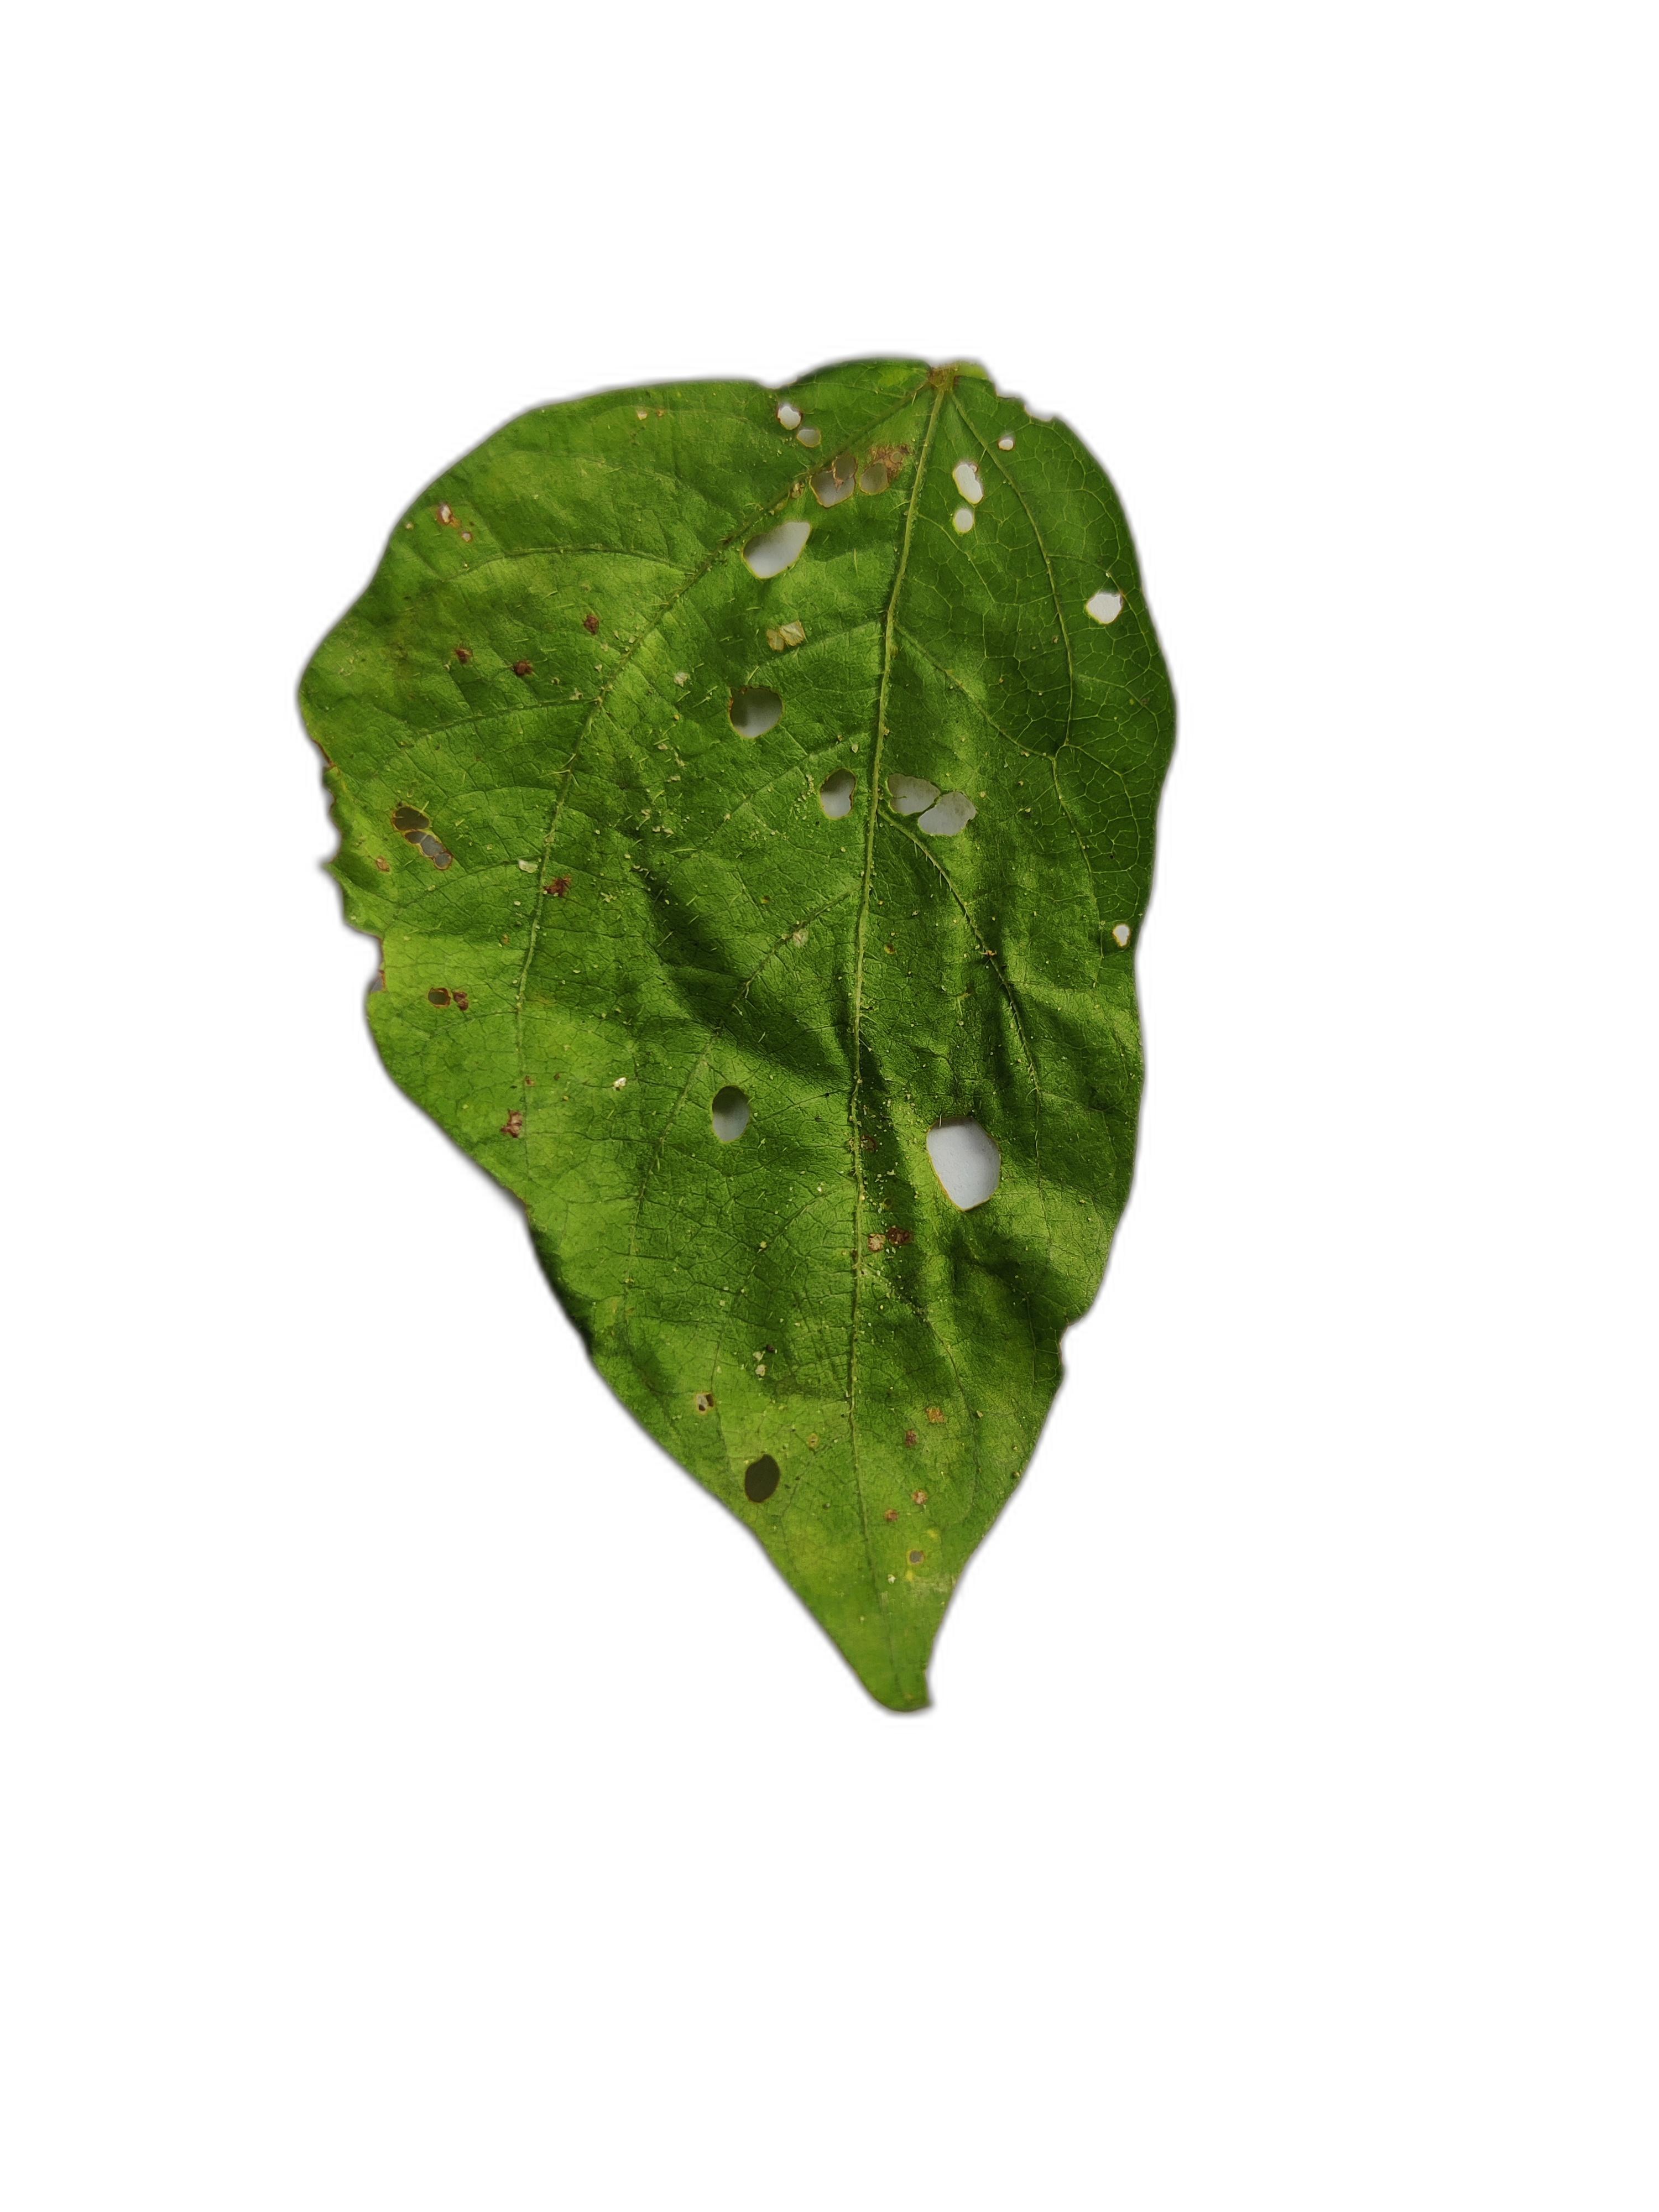
Label: Cercospora leaf spot